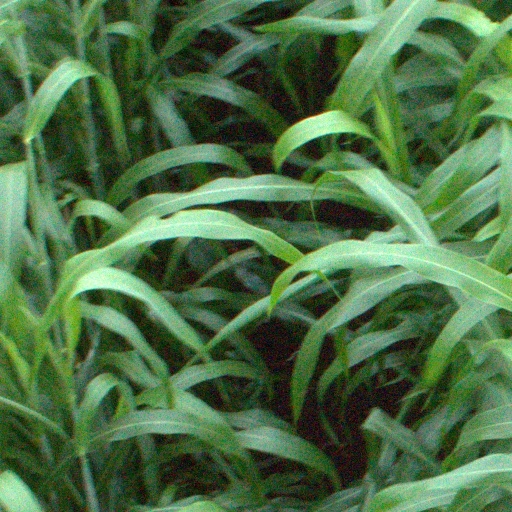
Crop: sorghum